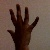
The image shows a hand gesture representing the number 5 in Indian Sign Language.